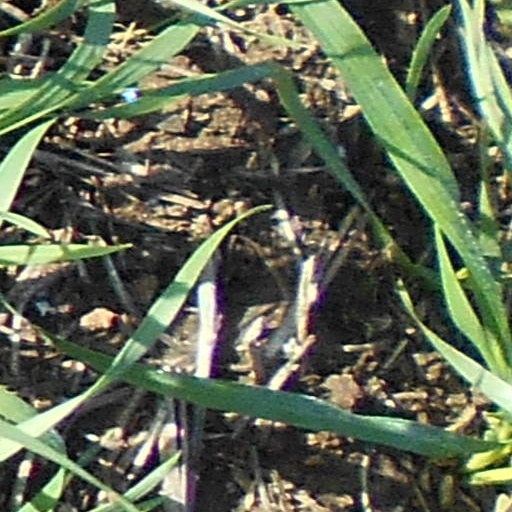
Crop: wheat